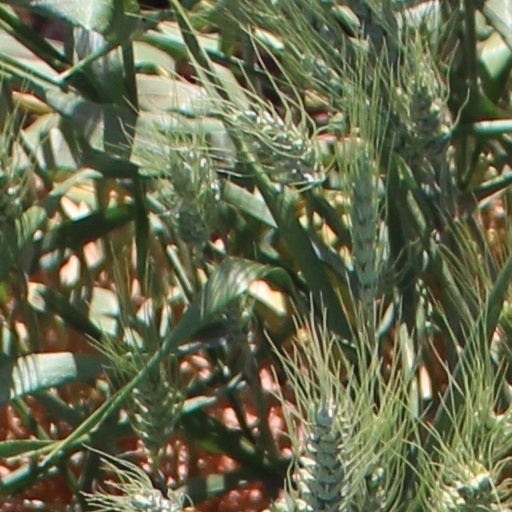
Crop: wheat